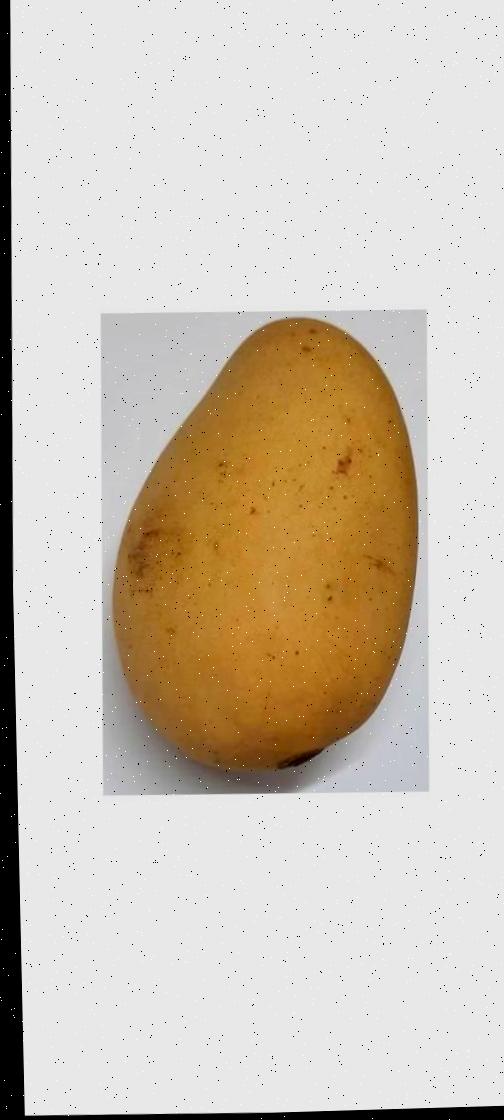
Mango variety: Katimon